Ekaterina Lermontova

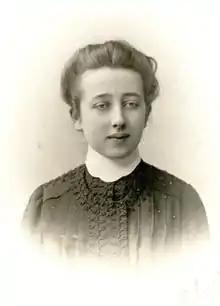
Ekaterina Lermontova

Ekaterina Vladimirovna Lermontova (11 February 1889 – 9 January 1942) was a Russian Empire and Soviet paleontologist responsible for creating the first Cambrian stratigraphy of Siberia. Species of fossil animals and algae, as well as Cambrian biostratigraphic divisions are named in her honor.